Shiroyama Hachimangū

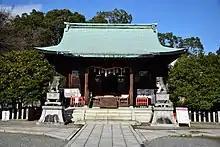
Shiroyama Hachimangū

, also known as "Shiroyama Hakusan", is a Shinto shrine located in the city of Nagoya, central Japan.